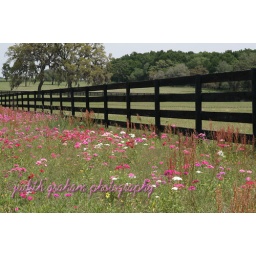
flowers and fence in Brooksville Florida